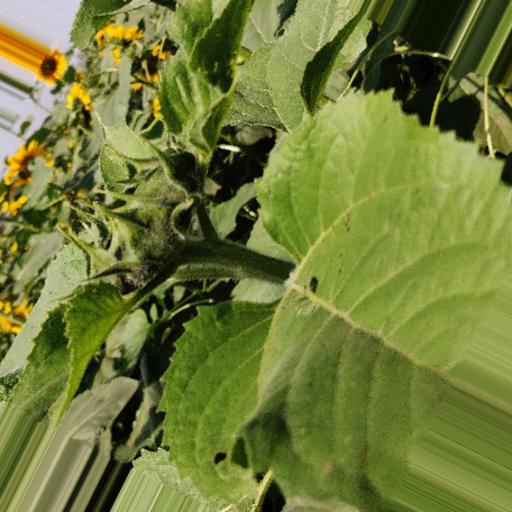
Label: Fresh_leaf